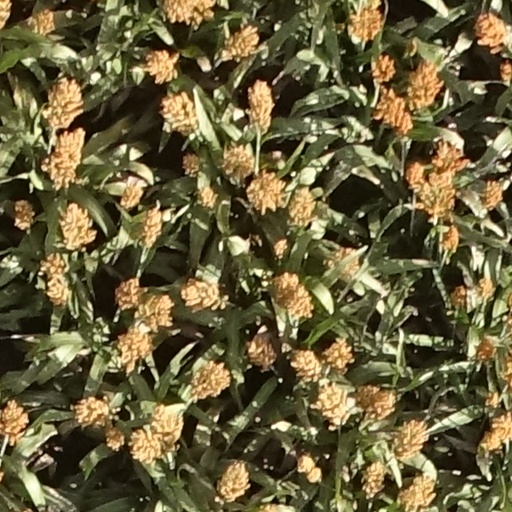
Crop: sorghum